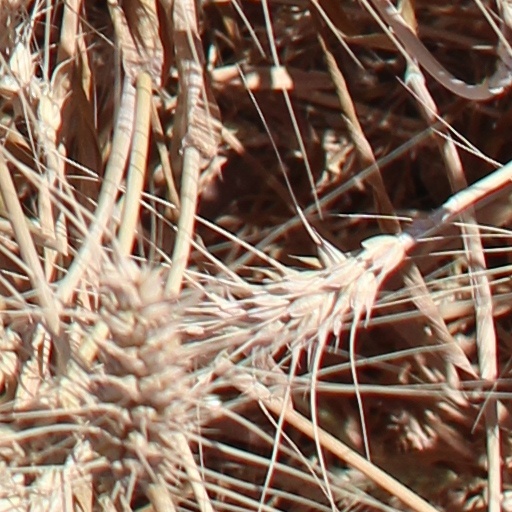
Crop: wheat